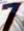
Number: 7